Answer in natural language. Considering the relative positions, is black wooden shelving unit above or below blue modern tv stand? Choose between the following options: below or above
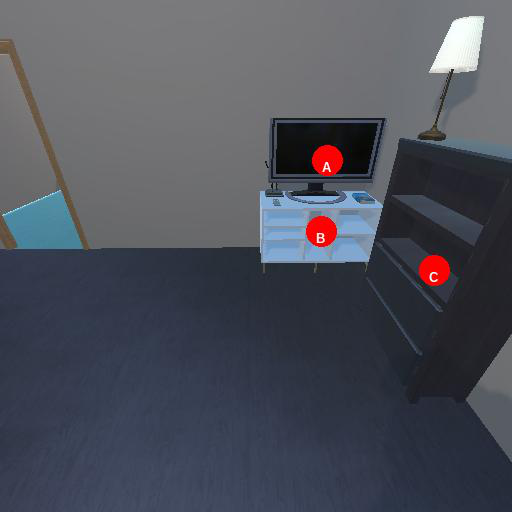
<answer>below</answer>